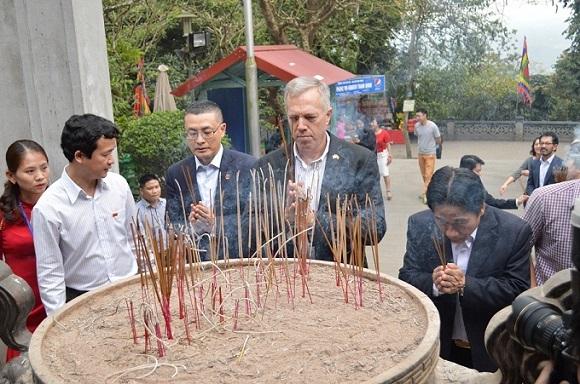
có một nhóm người đang cầm trên tay những que nhang